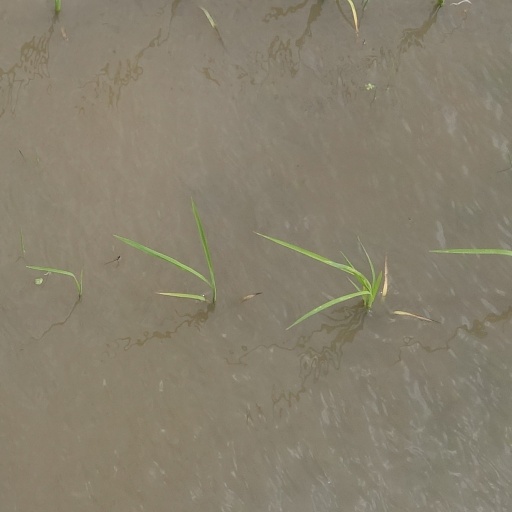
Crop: rice